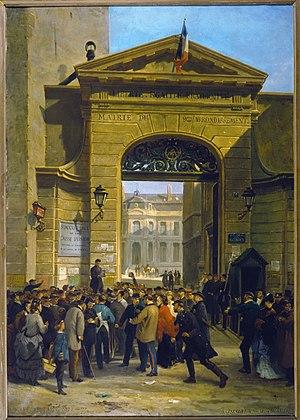
Lecture d'une dépêche à la Mairie du IXème arrondissement, 6, rue Drouot (19 janvier 1871).
La suite Binant est une série de tableaux commandée par le marchand de couleurs parisien Alfred Binant au lendemain du siège de Paris. Elle comprend 36 peintures à l'huile grand format exécutées par treize artistes, constituant un précieux témoignage sur la guerre franco-prussienne et la Commune de Paris. Exposées en 1872, seules treize œuvres ont été retrouvées à ce jour, conservées au Musée Carnavalet.